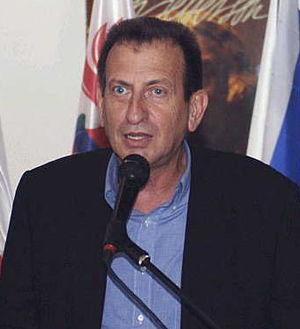
Ron Huldai, né le 26 août 1944 à Houlda, est un homme politique israélien, ancien pilote de chasse et maire de Tel Aviv depuis 1998.